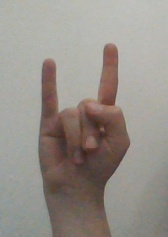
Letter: la